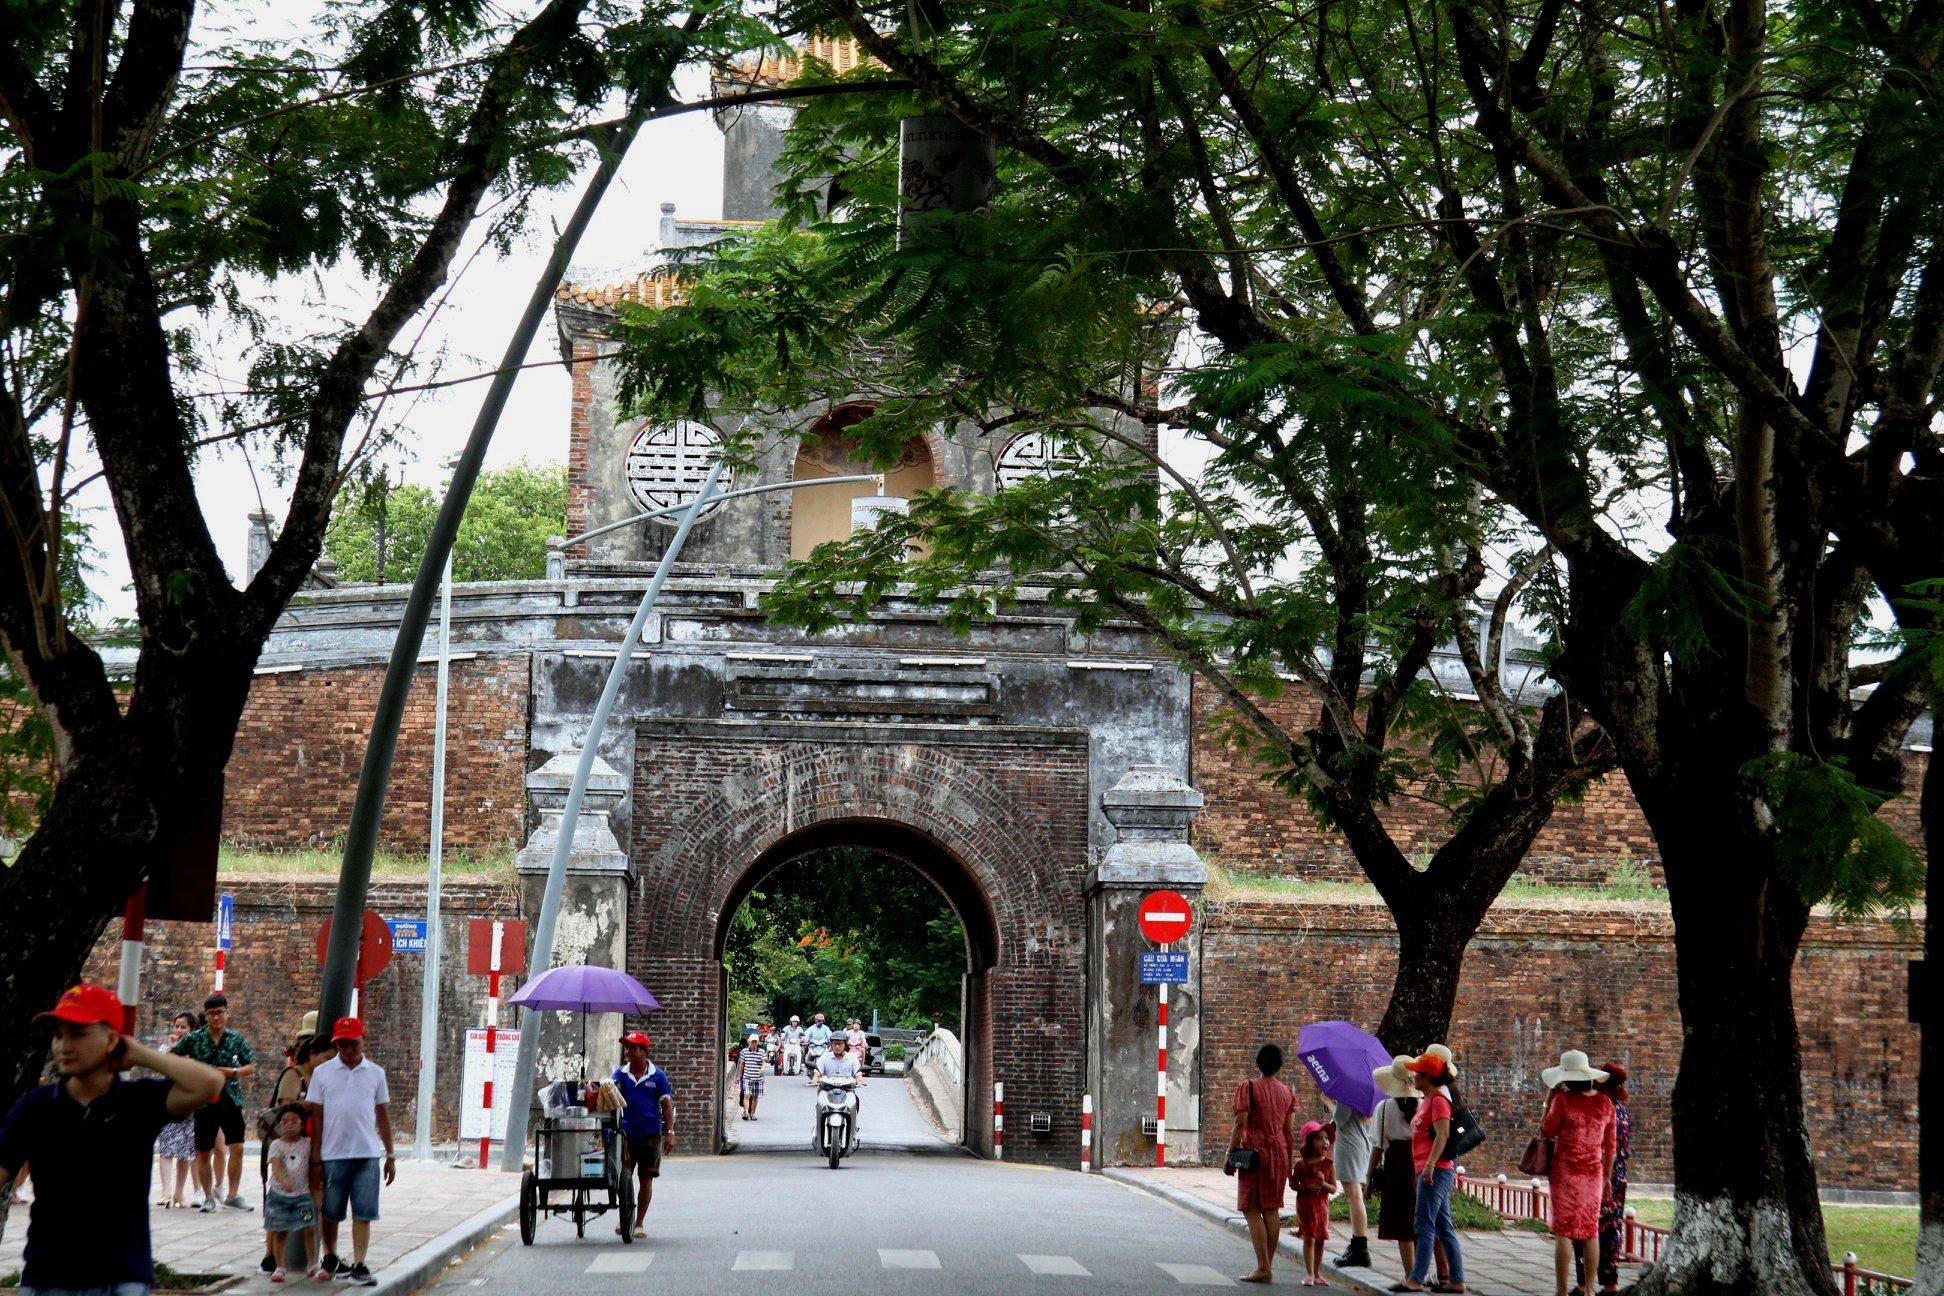
người đàn ông đẩy chiếc xe bán hàng rong sử dụng cây dù màu tím